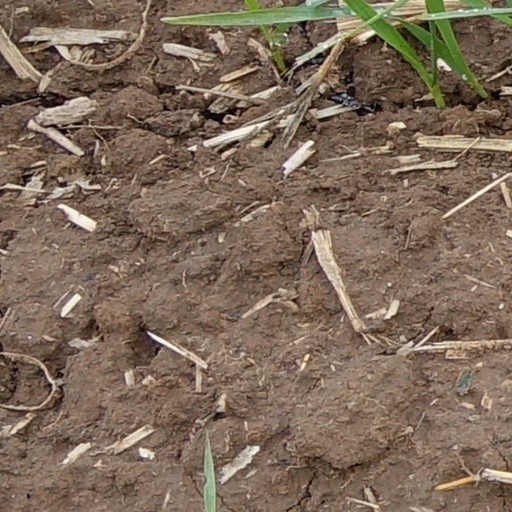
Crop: wheat